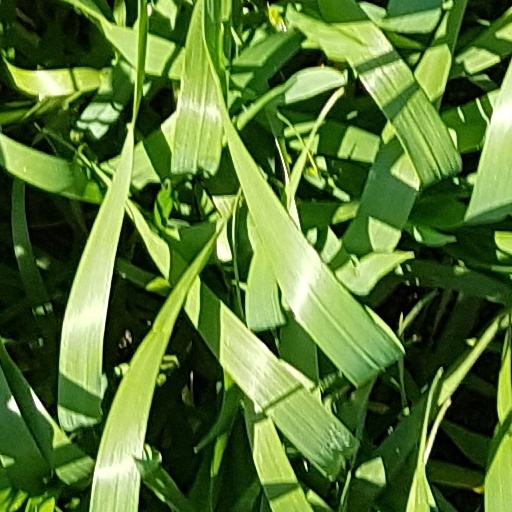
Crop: wheat